2007 Texas Longhorns football team

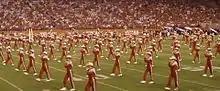
The Longhorn band performs "March Grandioso" at the game.

Prior to the 2007 season, Texas and Rice had competed in football on 89 prior occasions. The series, which began in 1914, is the fourth oldest (by number of games) in Texas history. The Owls were 21-67-1 against Texas heading into the game, including the sixth-longest streak of one college football team winning over another team.